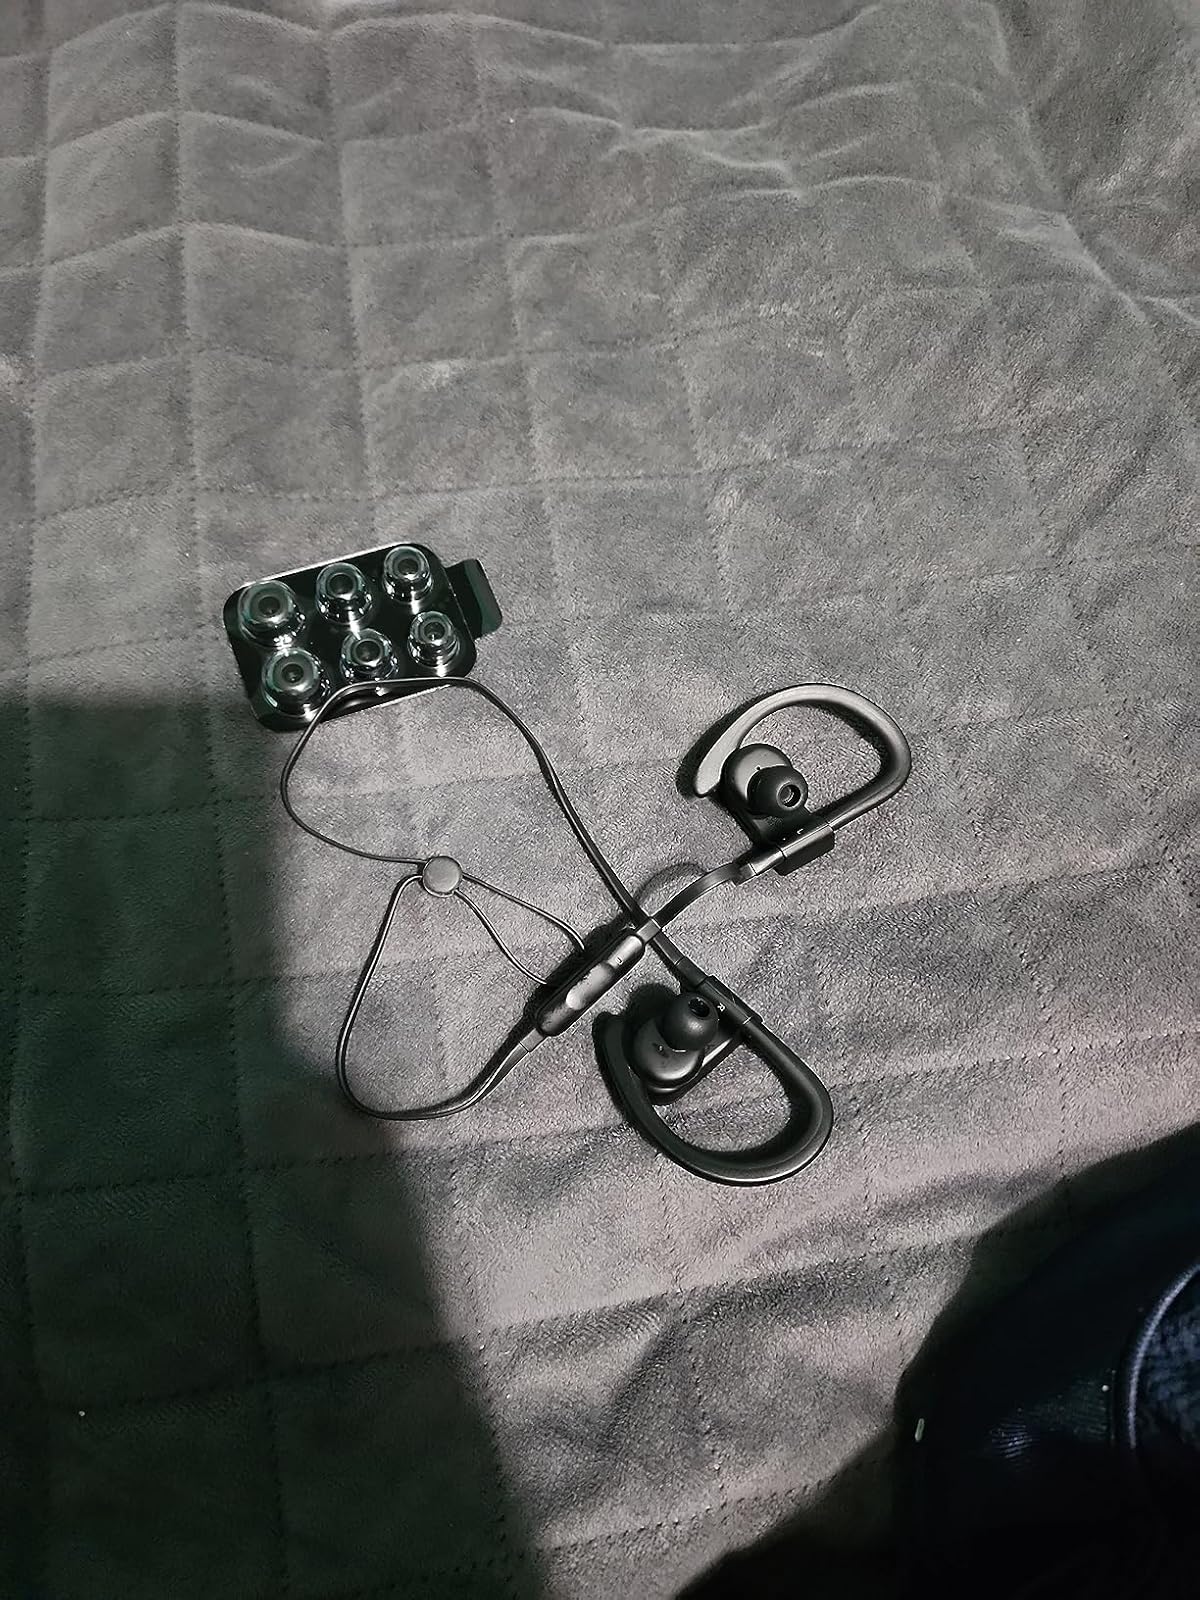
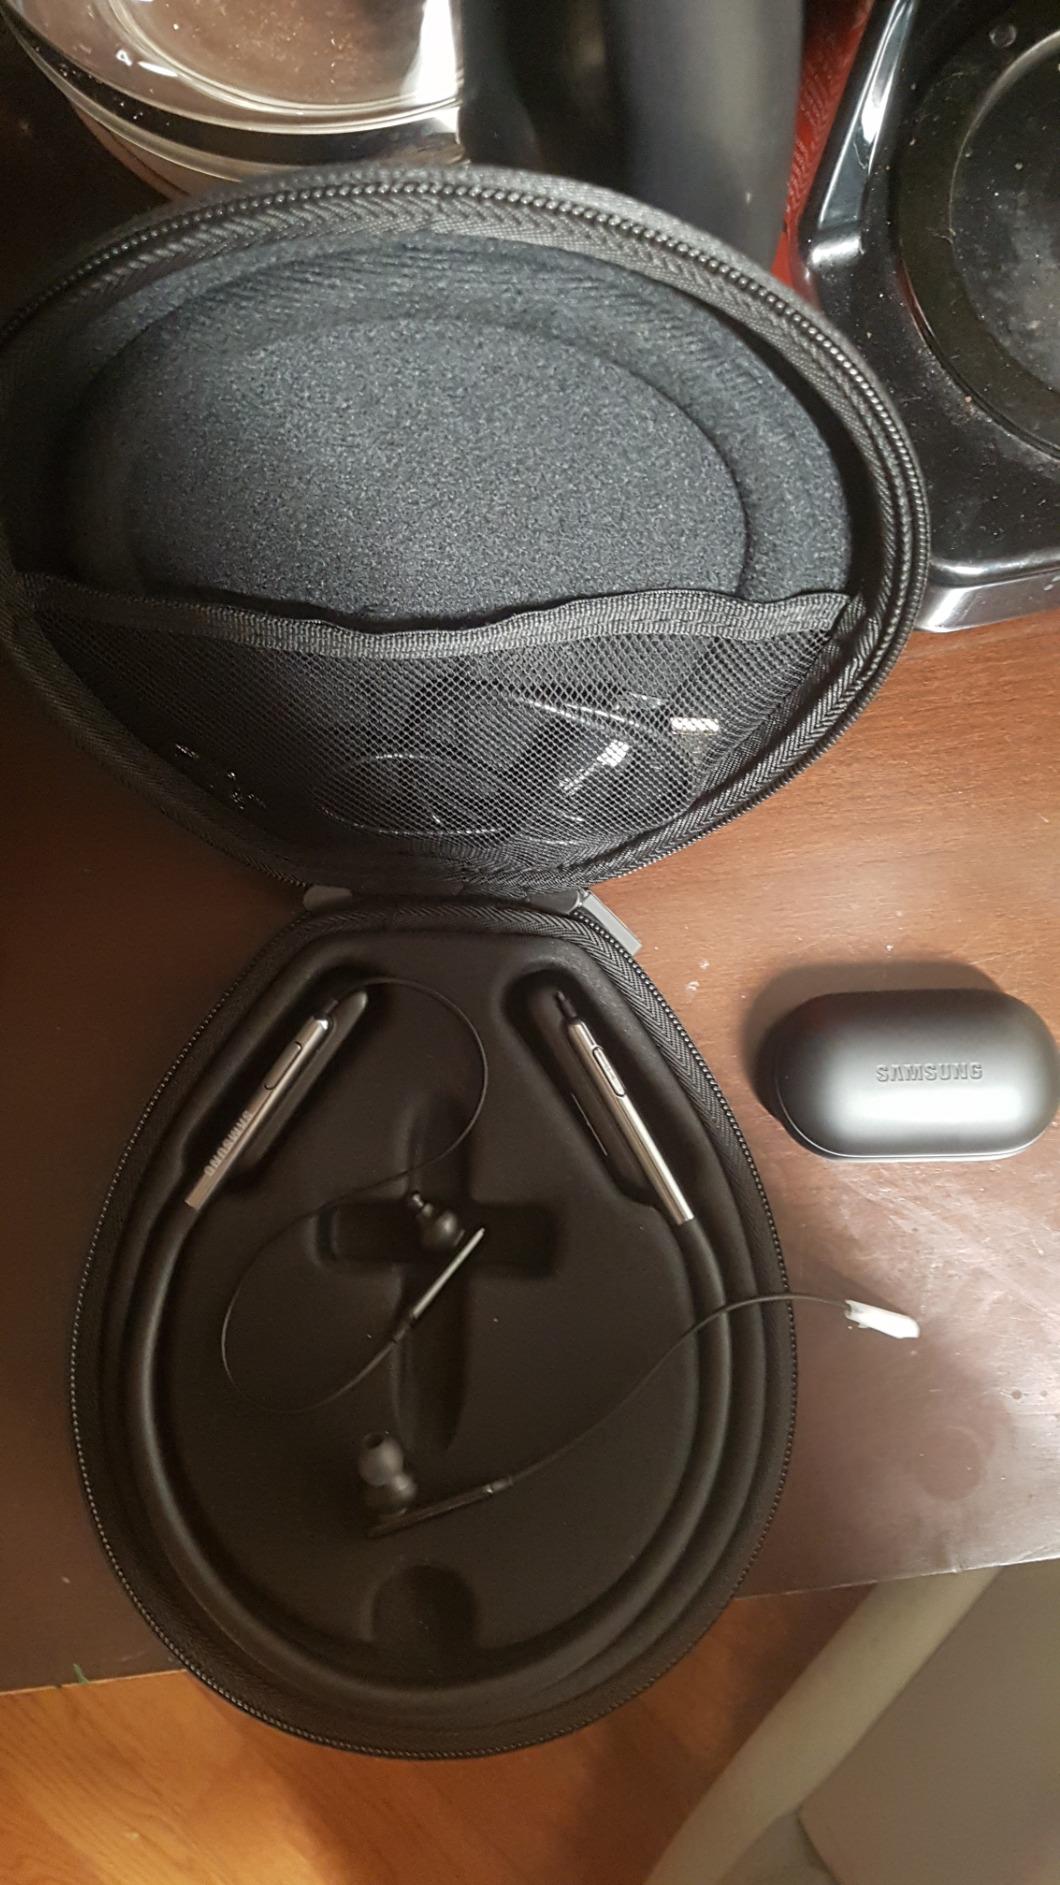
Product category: headphones
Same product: no